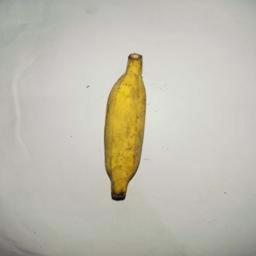
Ripeness: Ripe